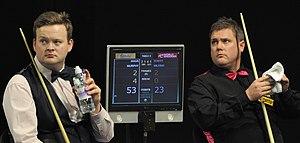
Robert Milkins, né le 6 mars 1976 à Gloucester, Gloucestershire, est un joueur de snooker anglais, professionnel depuis 1995.